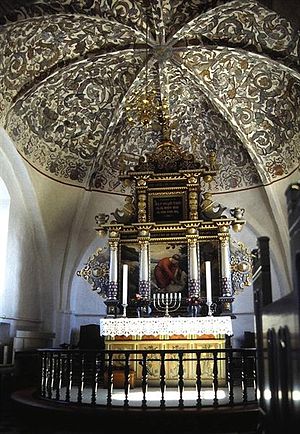
Vinderslev Kirke
Alter og korhvælving med kalkmalerier
Vinderslev Kirke, Silkeborg Kommune, kor og alter
Vinderslev Kirke er en kirke i Vinderslev Sogn i det tidligere Lysgård Herred, Viborg Amt, nu Silkeborg Kommune. Kor og skib er opført i romansk tid af fint tilhugne granitkvadre over skråkantsokkel. Koret har profileret gesims, der er ført hen over gavlen. Skibets vestende har formodentlig fungeret som forhal eller dåbskapel og har formodentlig båret et romansk tårn. Foroven i korets østhjørner er indfældet små søjler, i korets gavlspids ses en søjledelt dobbeltåbning. I nordmuren ses to tilmurede romanske vinduer. Det nuværende sengotiske tårn er bygget af genbrugte kvadre og mursten.